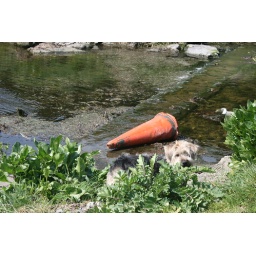
Dog dodges orange cone in river